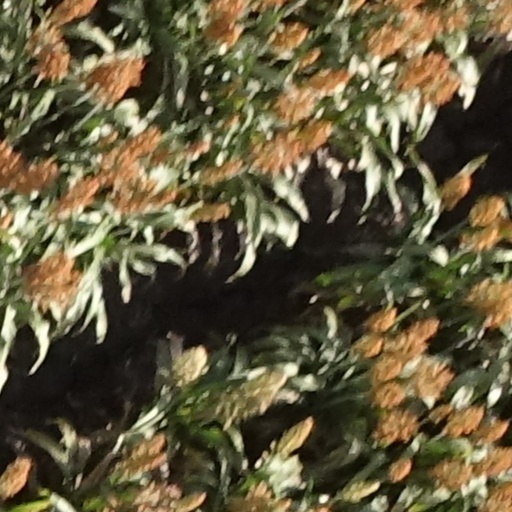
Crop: sorghum